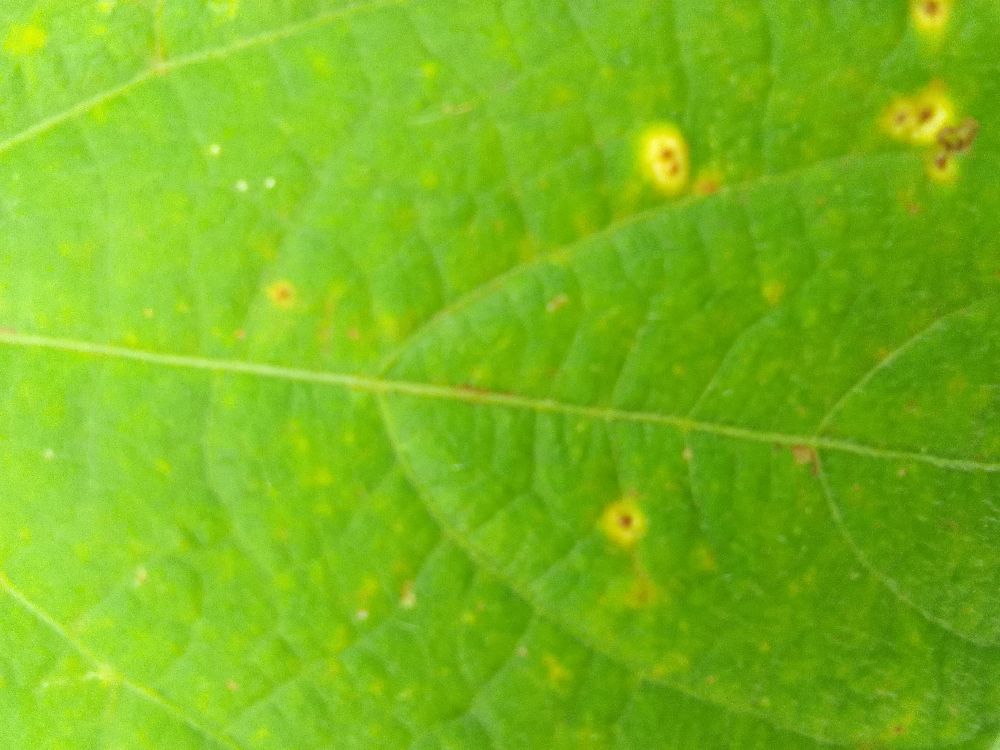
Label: rust